Tower Gateway DLR station

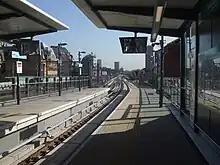
View east from the station after remodelling

It was opened in 1987 as the western terminus of the initial DLR system and the station closest to central London.